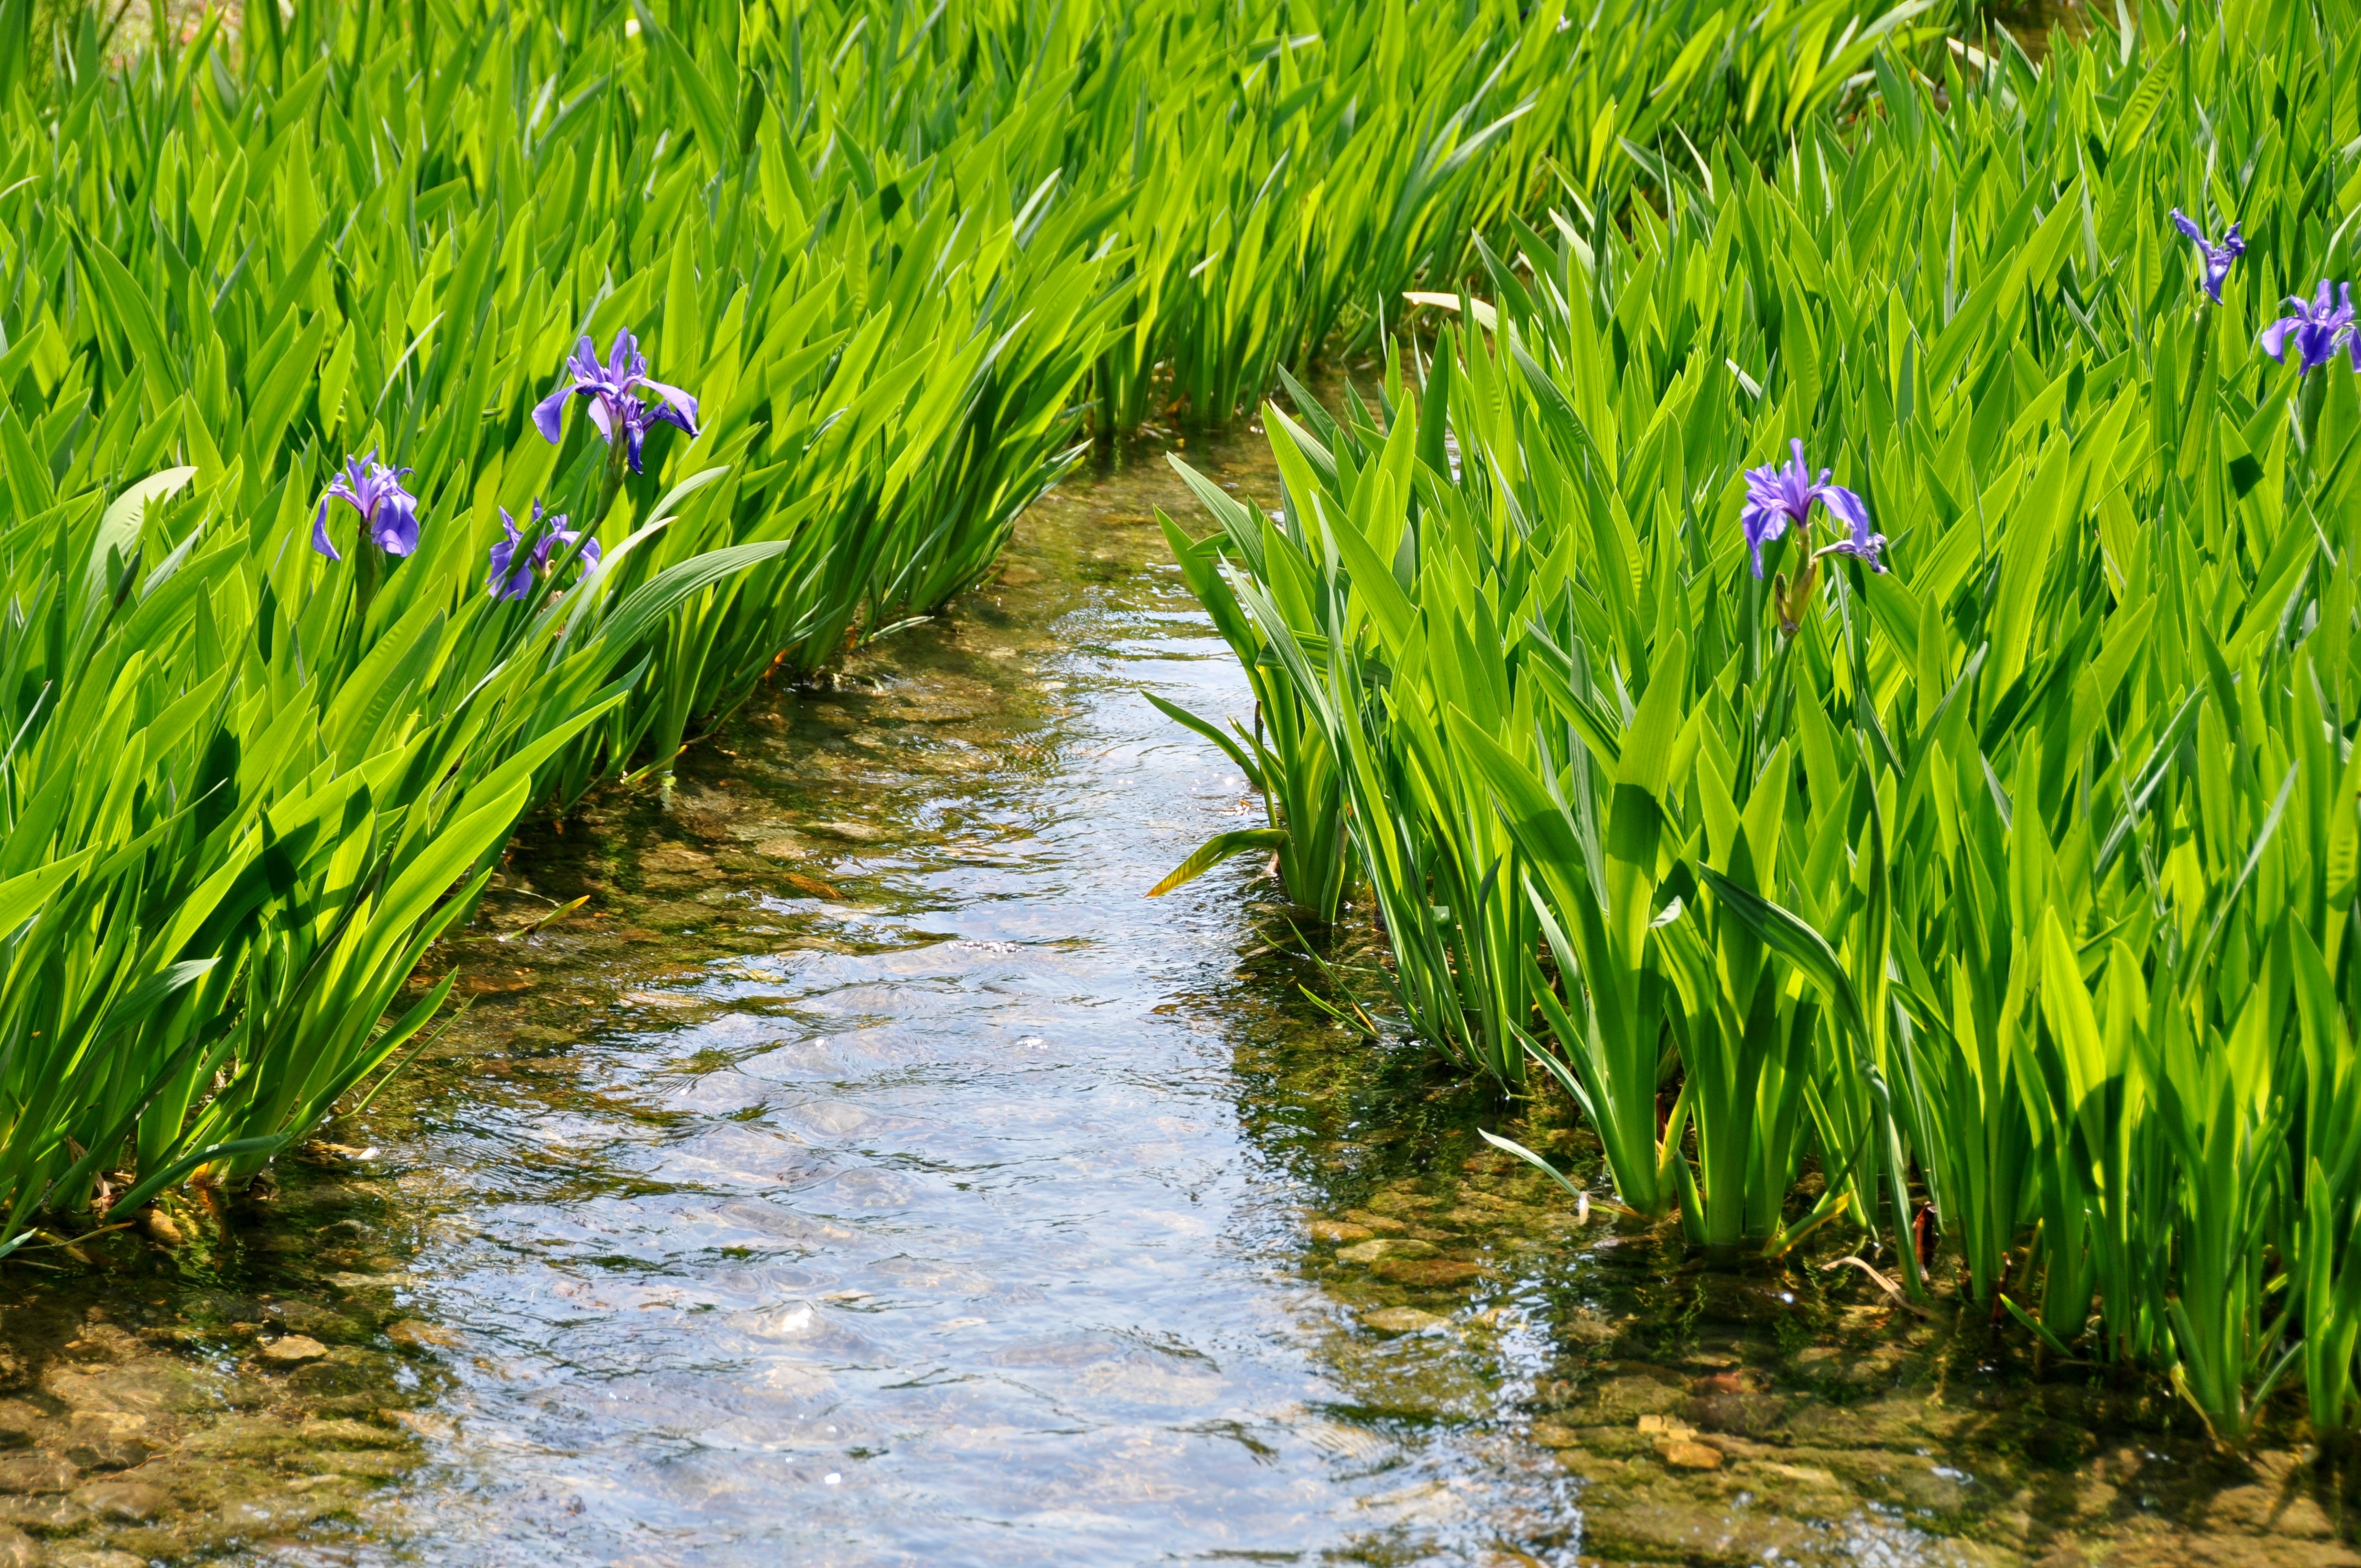
water, nature, grass, marsh, growth, plant, field, lawn, meadow, leaf, flower, pond, environment, stream, spring, green, natural, park, agriculture, garden, flora, grassland, wetland, day, habitat, ecosystem, paddy field, natural environment, geographical feature, grass family